Metsä Group

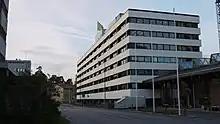
Metsä Group office building

Metsäliitto Cooperative, the parent company of Metsä Group, can trace its origins back to the cooperative movement which started to establish itself in Finland around the beginning of the 20th century. Operations started with shared sales, and Metsäliitto Oy, established in 1934, continued this at first with timber exports. Metsäliitto, which became a cooperative in 1947, started its industrial operations through its own sawmill business, expanding to the chemical forest industry in the 1950s.